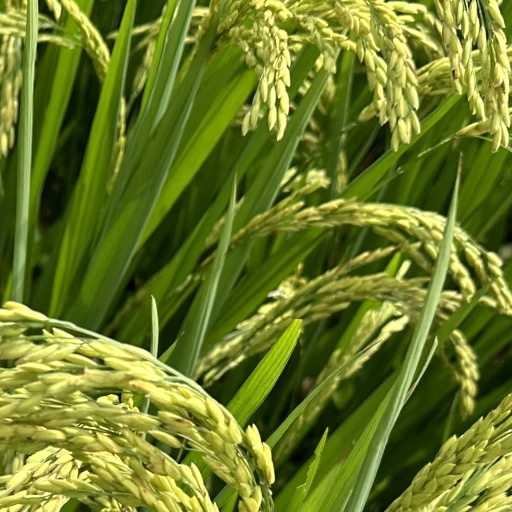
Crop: rice